Big Thompson River

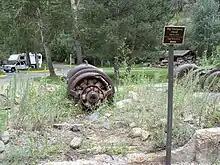
Sign in the Viestenz-Smith Park, demonstrating the maximum height of the flood

On July 31, 1976, during the celebration of Colorado's centennial, the Big Thompson Canyon was the site of a devastating flash flood that swept down the steep and narrow canyon, claiming the lives of 143 people, 5 of whom were never found, making it the deadliest disaster in Colorado's history. This flood was triggered by a nearly stationary thunderstorm near the upper section of the canyon that dumped of rain in less than 4 hours (more than 3/4 of the average annual rainfall for the area). Little rain fell over the lower section of the canyon, where many of the victims were.